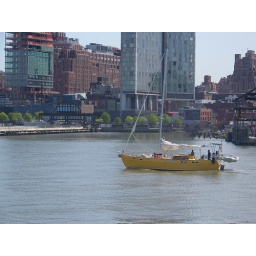
Beautiful day for a sail in a yellow sailboat